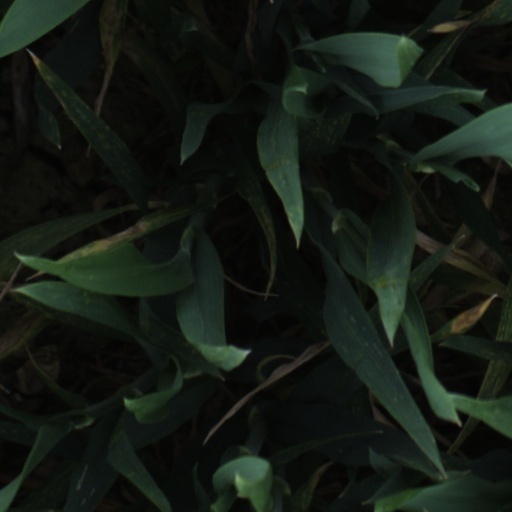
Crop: wheat